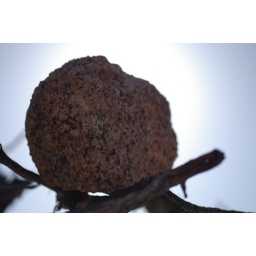
rock in a tree